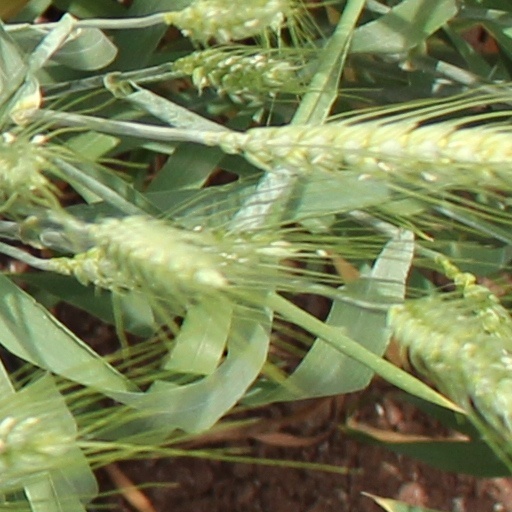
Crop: wheat